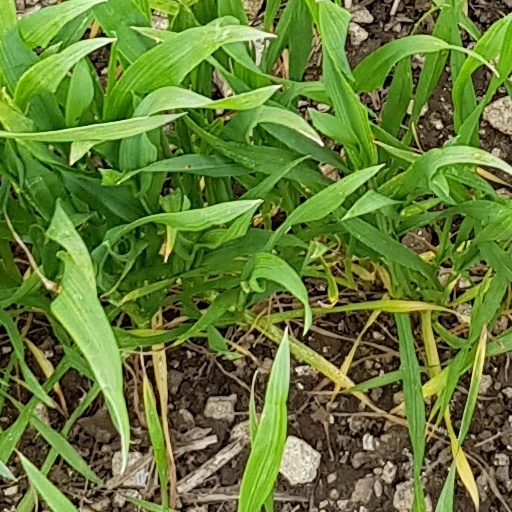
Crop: wheat